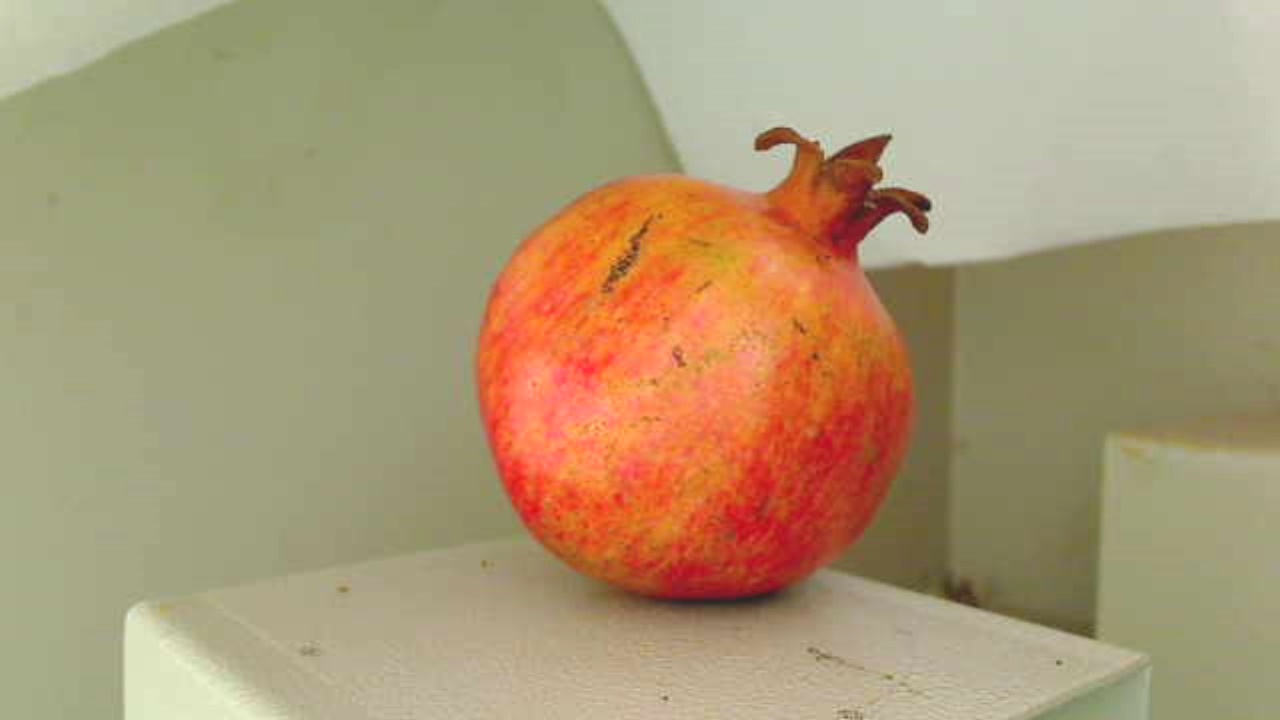
Grade: grade-3
Quality: quality-3